Savoia-Marchetti SM.82

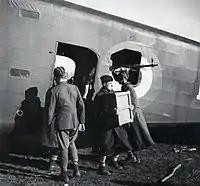
Co-Belligerent Air Force SM.82

Between 1942 and Spring 1943, "FliegerTransportGruppe" "Savoia" operated 100 Savoia-Marchettis. After September 1943, SIAI kept on producing SM.82 for Luftwaffe, delivering 299 planes. Other "Marsupiali" were captured after the 8 September armistice. These aircraft had better capabilities as transports than the Junkers Ju 52, the standard transport aircraft of the Luftwaffe, that was, however, much more robust, compared to the SM.82, being all metal.